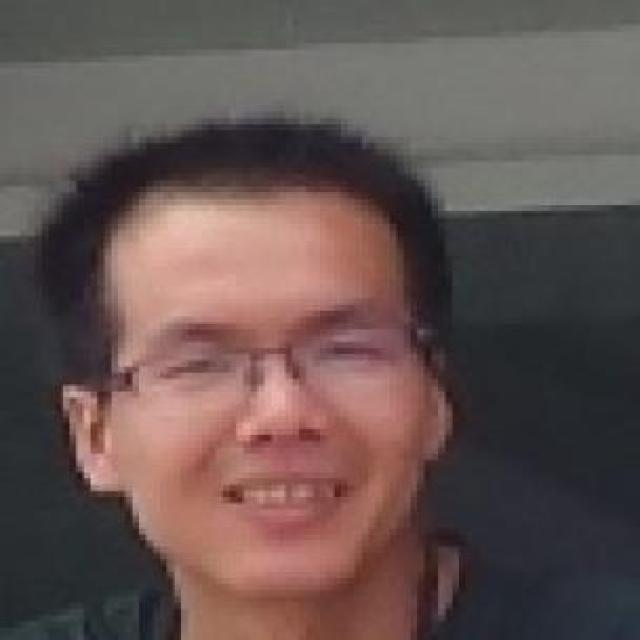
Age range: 21-44